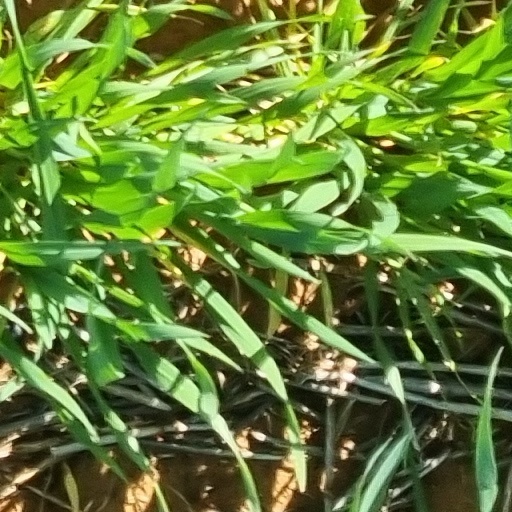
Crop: wheat